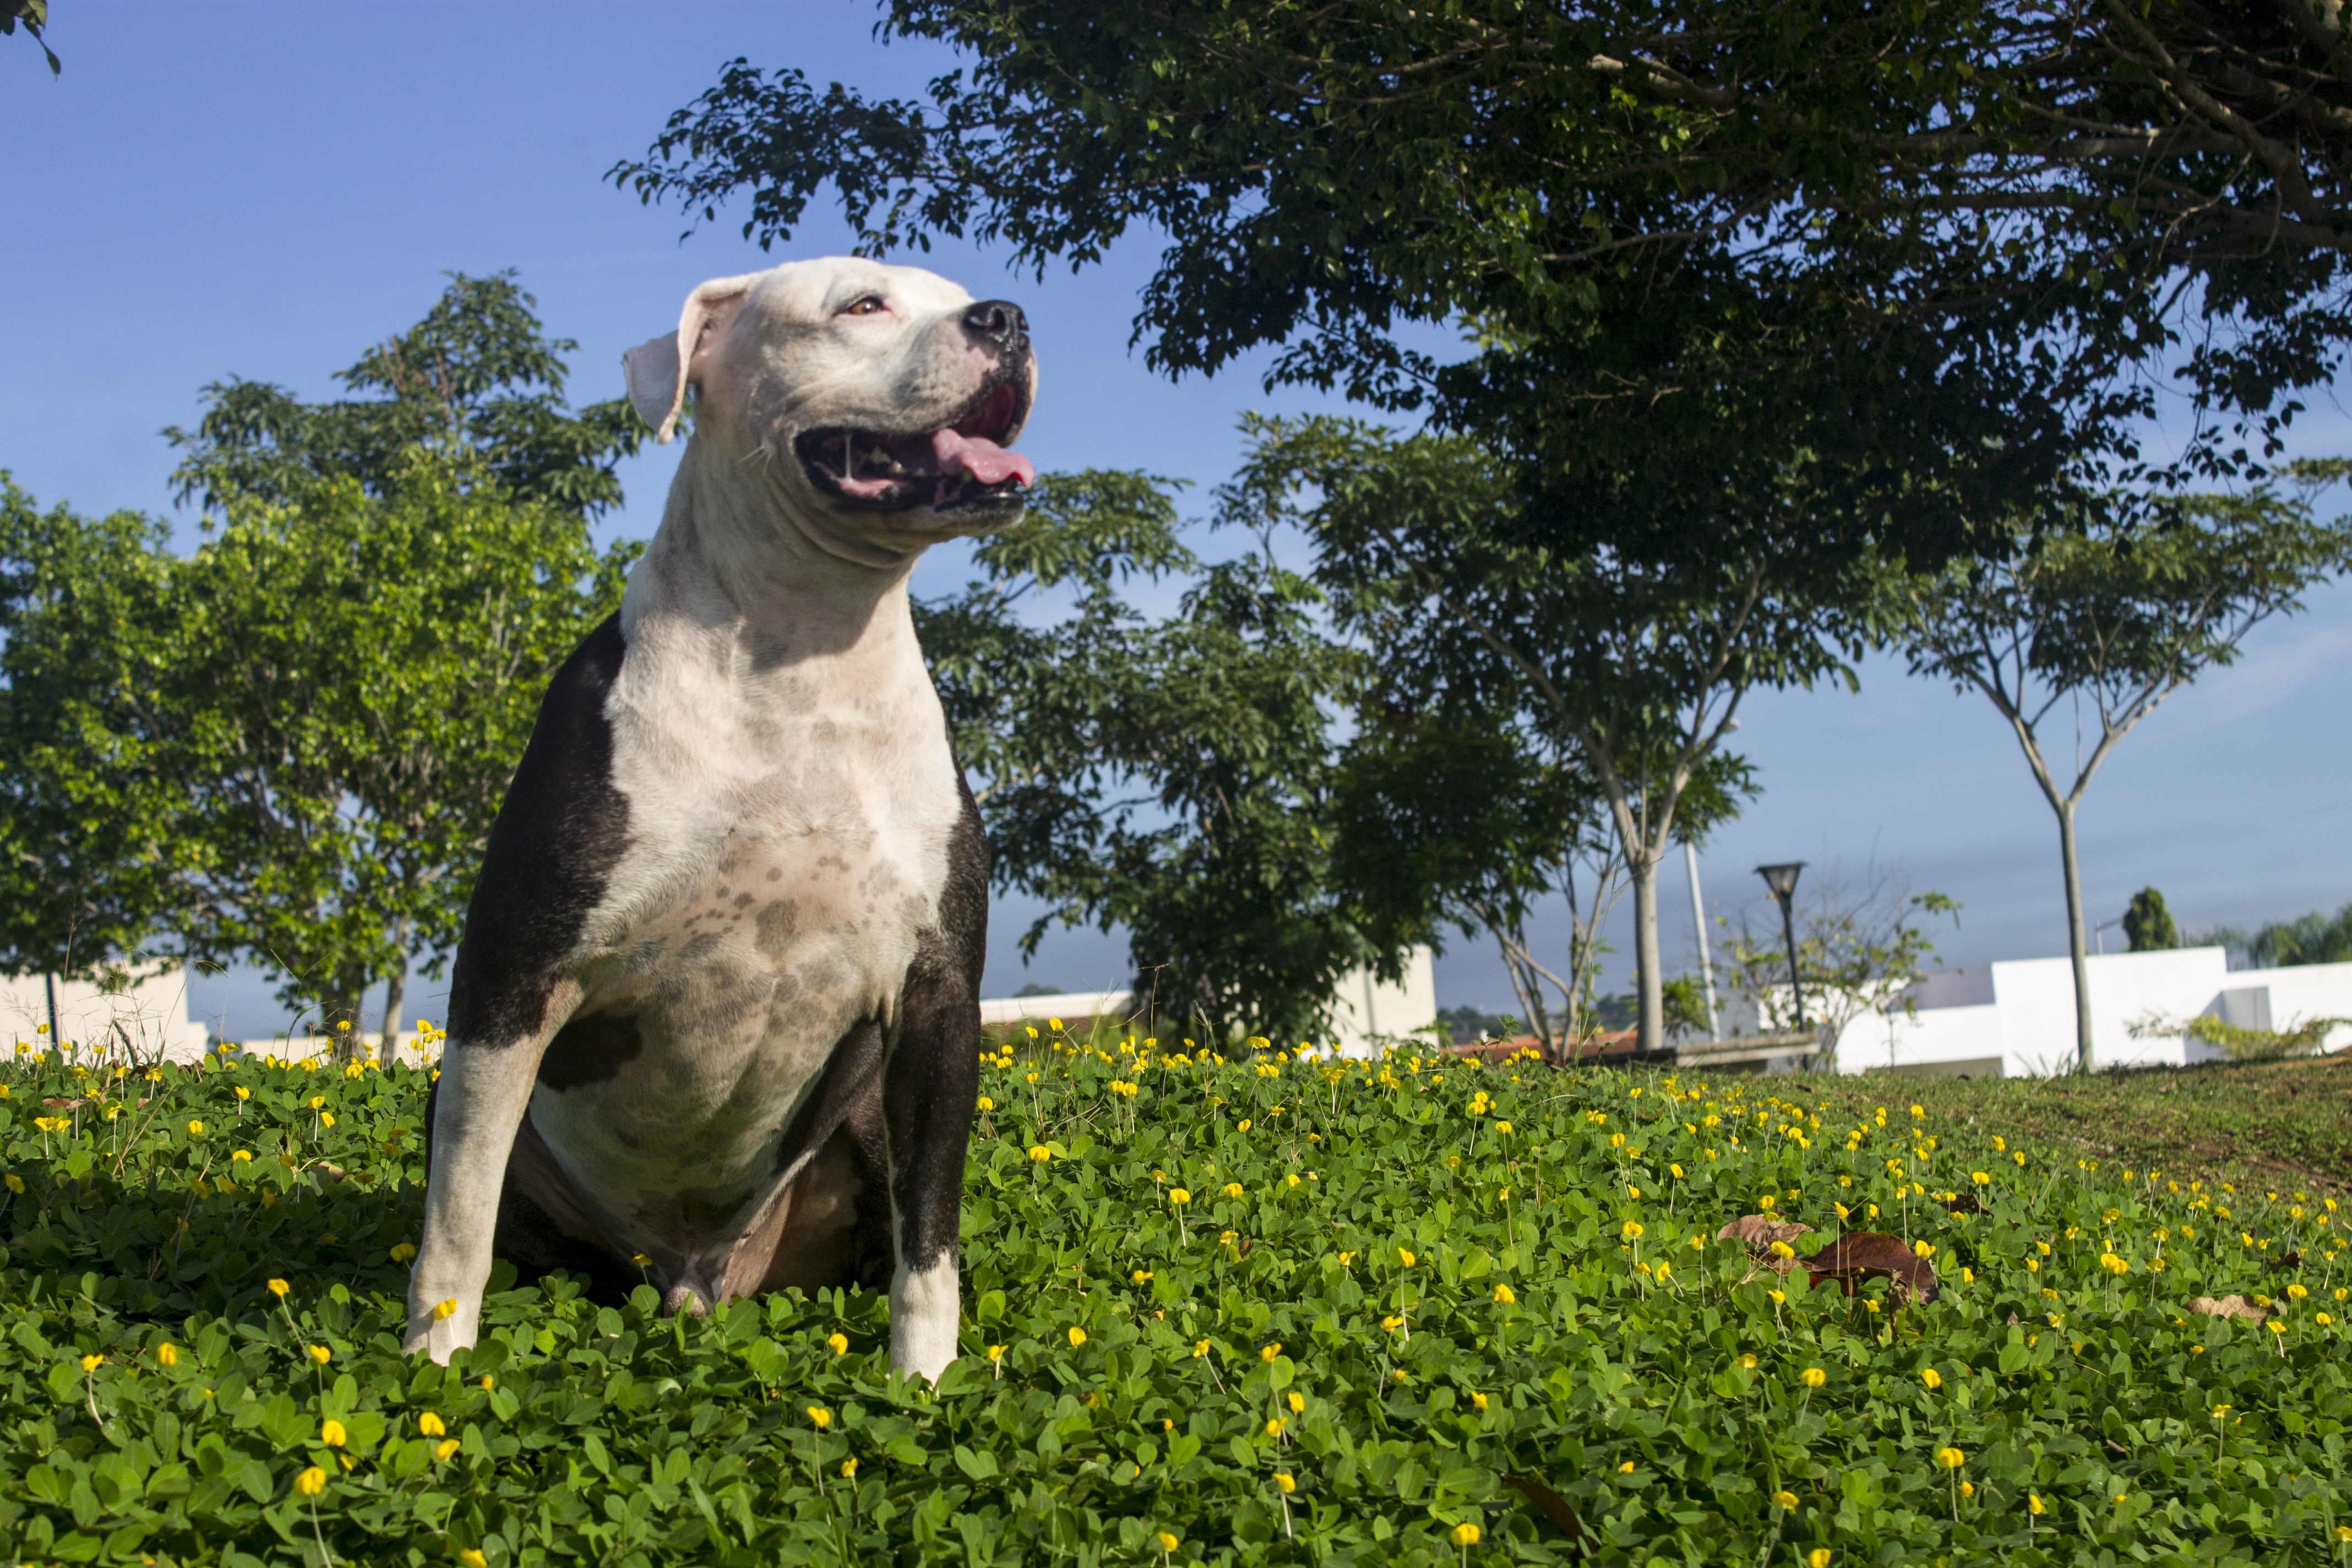
watch, dog, animal, canine, male, pet, natural, mammal, bulldog, vertebrate, labrador retriever, pitbull, obedience, profile dog, guard dog, faithful, dog like mammal, american bulldog, american pit bull terrier